Cumberland Island horse

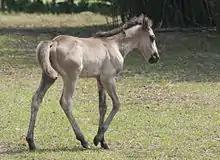
A Cumberland foal

Horses are not native to Cumberland Island. Popular myth states they were brought to the island by the Spanish in the 16th century. However, it is believed that these first horses more than likely did not survive due to the lack of visits made by the Spanish and the local Native Americans on the island finding them of little practical use. In the 18th century, the English began settling Cumberland Island. The horses seen there today are most likely descendants of horses brought by these settlers, as this is when a large majority of the horses began to roam freely and revert to their natural state, becoming feral. During the 19th century, efforts were made to capture and make use of the horses. The first attempts were made by the island plantation owner Robert Stafford, who allowed visitors to purchase and capture the horses, which Stafford called "marsh tackies," for their own personal use. The horses were next used as cavalry animals during the American Civil War. After the war, records suggest that people from Jekyll Island captured some of the horses for horse meat. Around 1881, Thomas M. Carnegie bought two plantations on the island and introduced Tennessee Walking Horses, Paso Finos, and Arabians into the feral horse population in an attempt to improve the animals. Carnegie received a small amount of income from the buying and selling of these animals. Later, many island residents began introducing additional breeds into the herds on the island, further diversifying the bands of horses. In 1921, a large number of horses were brought onto the island from Globe, Arizona, all of which had been running wild on western rangeland.